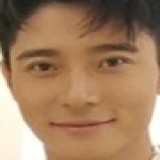
diễn viên Trương Đan Phong